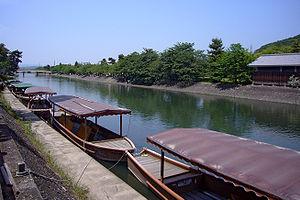
Le patrimoine culturel du Japon, relevant de l’Agence pour les affaires culturelles, est constitué des biens, traditions ou notions particulièrement importantes de la culture du peuple japonais. Il recoupe notamment : le patrimoine matériel, le patrimoine vivant, le patrimoine ethnologique ou folklorique, les sites historiques, scéniques et naturels, les paysages culturels, et enfin les ensembles architecturaux traditionnels ; de plus, le patrimoine enfoui et les techniques de conservation des biens culturels sont également protégés.